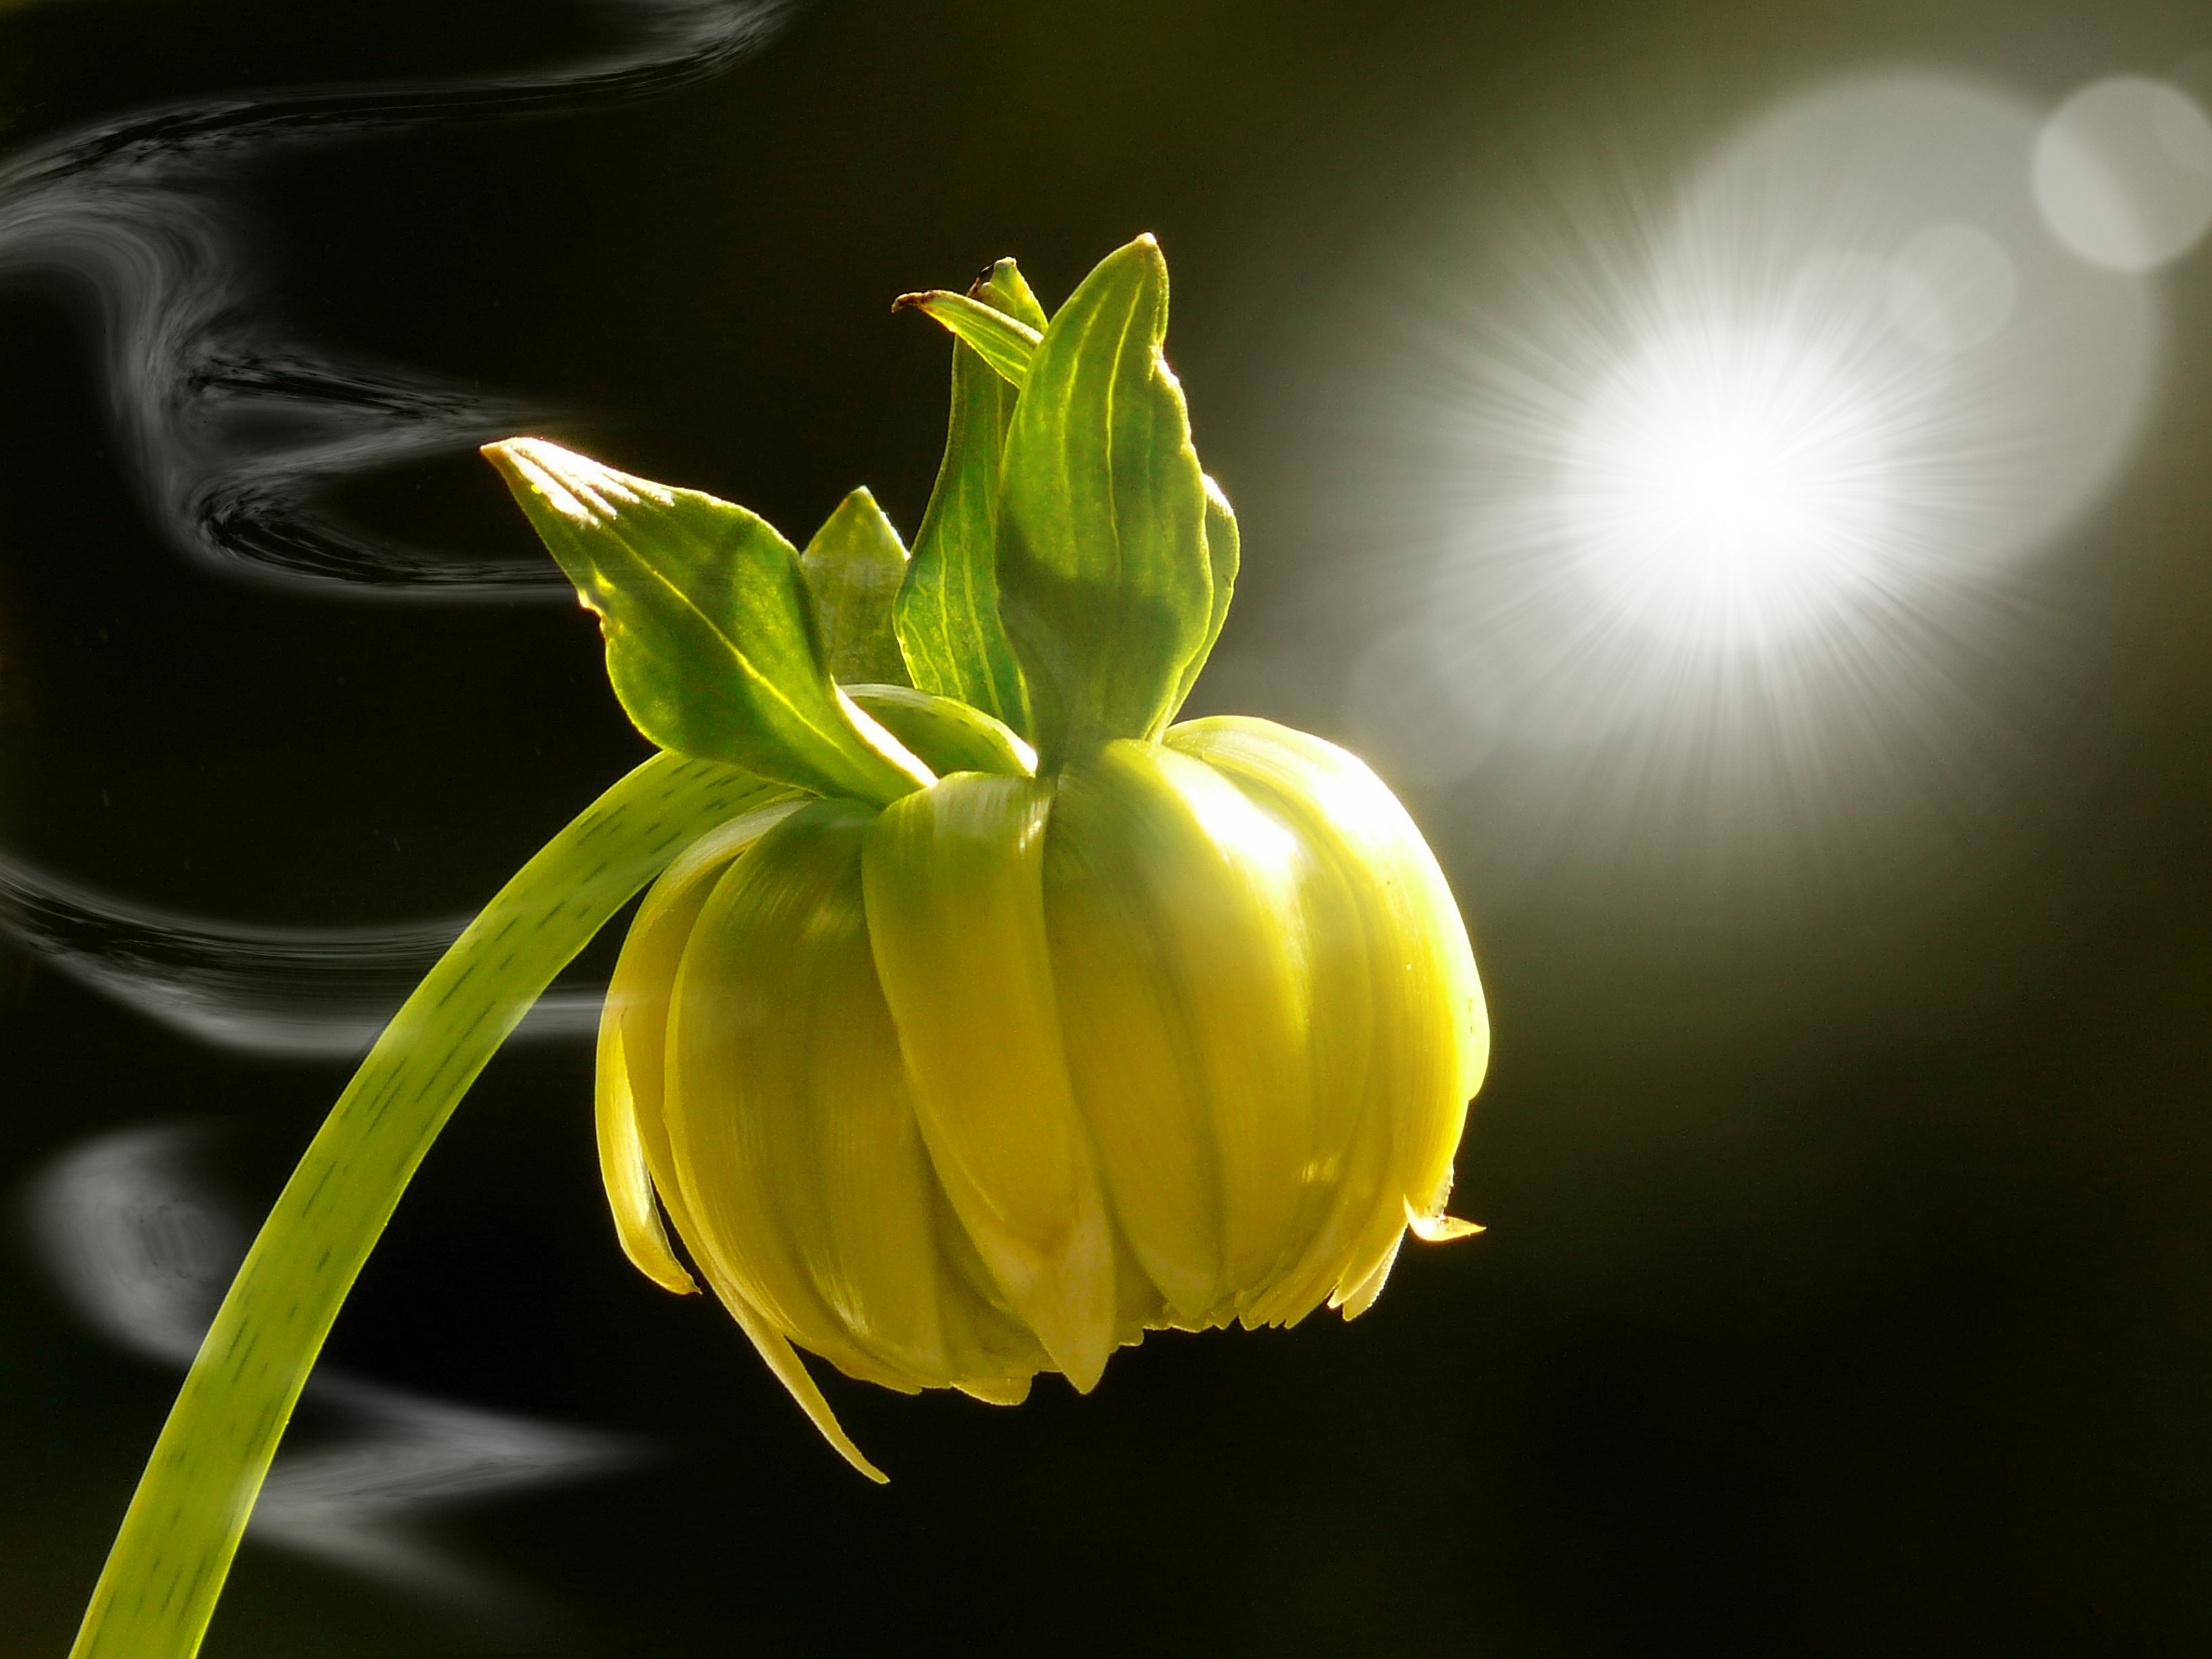
blossom, light, plant, photography, leaf, flower, petal, bloom, green, botany, yellow, flora, close up, dahlia, lichtspiel, art, lily, macro photography, flowering plant, plant stem, computer wallpaper, land plant